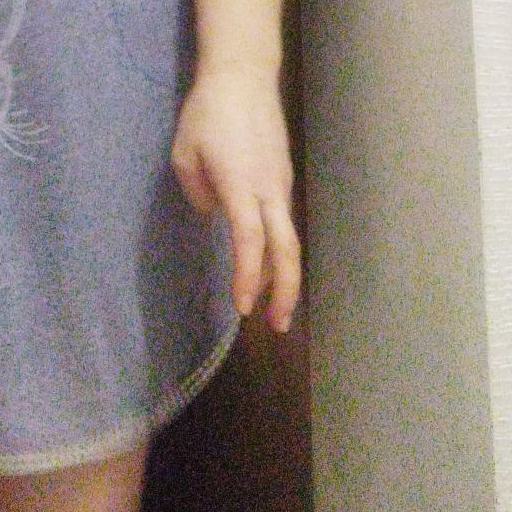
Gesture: no_gesture